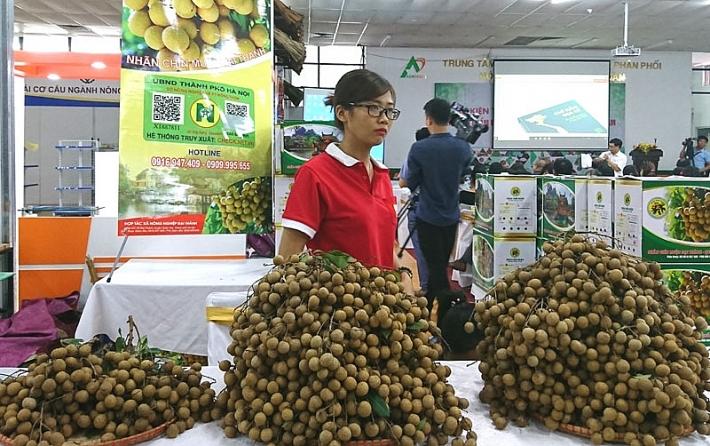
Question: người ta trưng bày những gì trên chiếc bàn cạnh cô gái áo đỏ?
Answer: những chùm nhãn